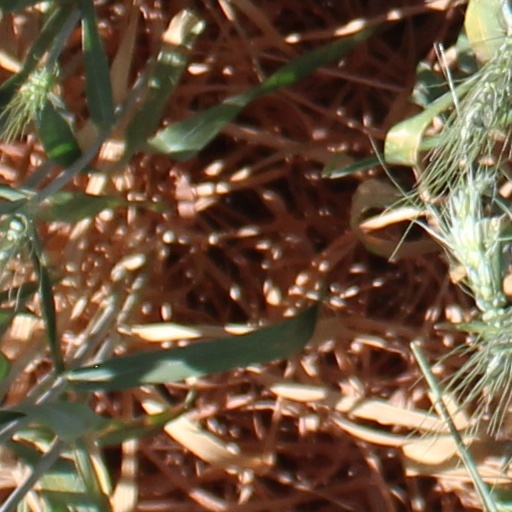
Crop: wheat